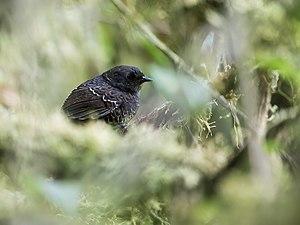
Scytalopus gettyae est une espèce de passereaux appartenant à la famille des Rhinocryptidae.